Engineering Campus (University of Illinois Urbana-Champaign)

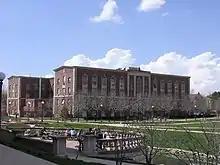
Talbot Lab

Everitt Lab was the former home of the Department of Electrical and Computer Engineering. The building is named after the ECE professor William L. Everitt. The 4th floor contains communications and silicon-chip manufacturing labs, and the Integrated Circuits Fabrication Lab is located in the lower levels. As the Department of Electrical and Computer Engineering moved to the newly constructed Electrical and Computer Engineering Building in the summer of 2014, Everitt Lab is now being used as home of the Department of Bioengineering and additional engineering classroom space.